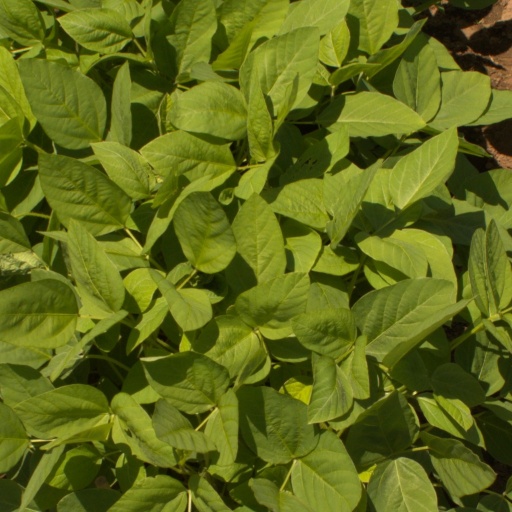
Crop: soybean